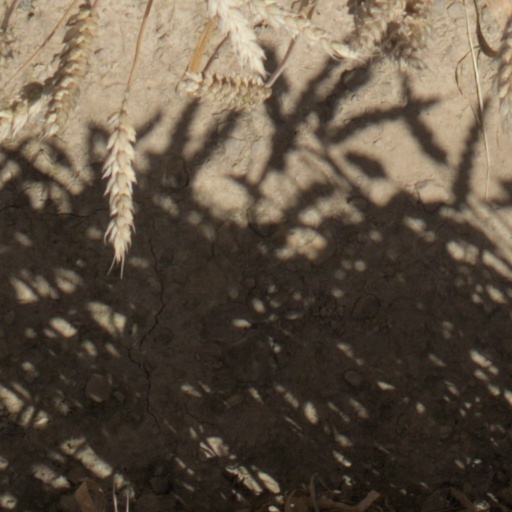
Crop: wheat